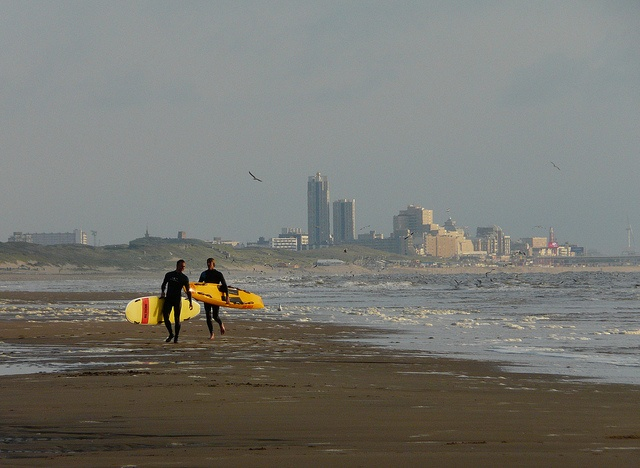
A couple of men walking across a sandy beach.
Two men with surf boards are walking along a beach.
Two men in black wetsuits carrying yellow surfboards.
Two men walking along a beach carrying surfboards.
A pair of surfers carry their boards along the shore.